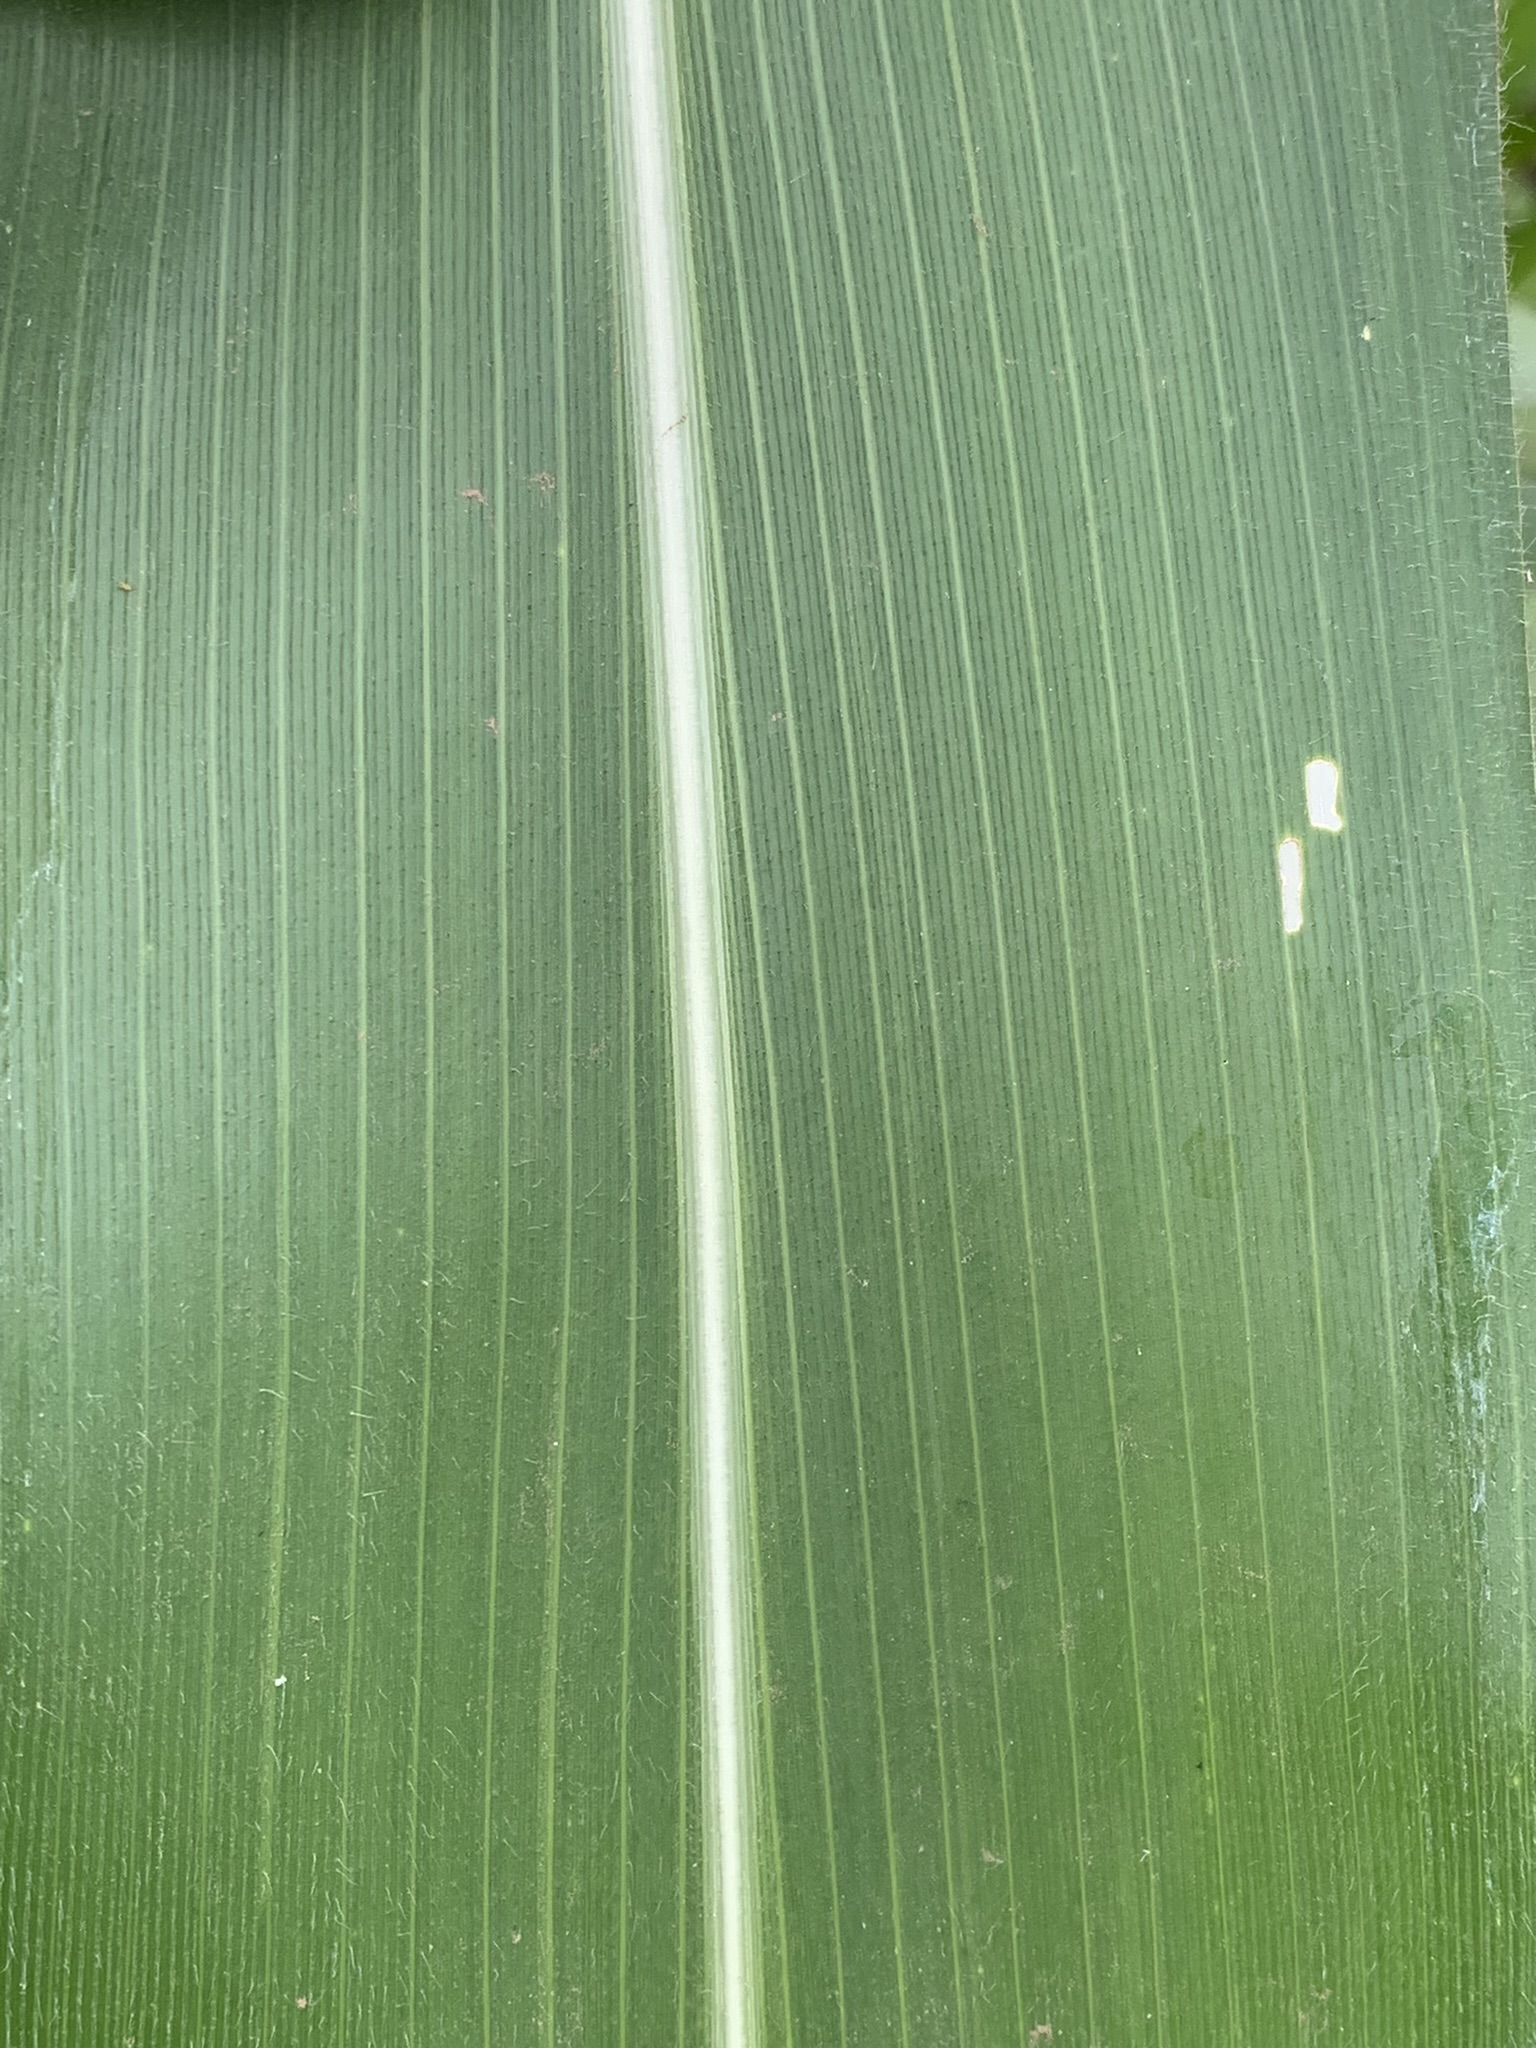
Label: Healthy